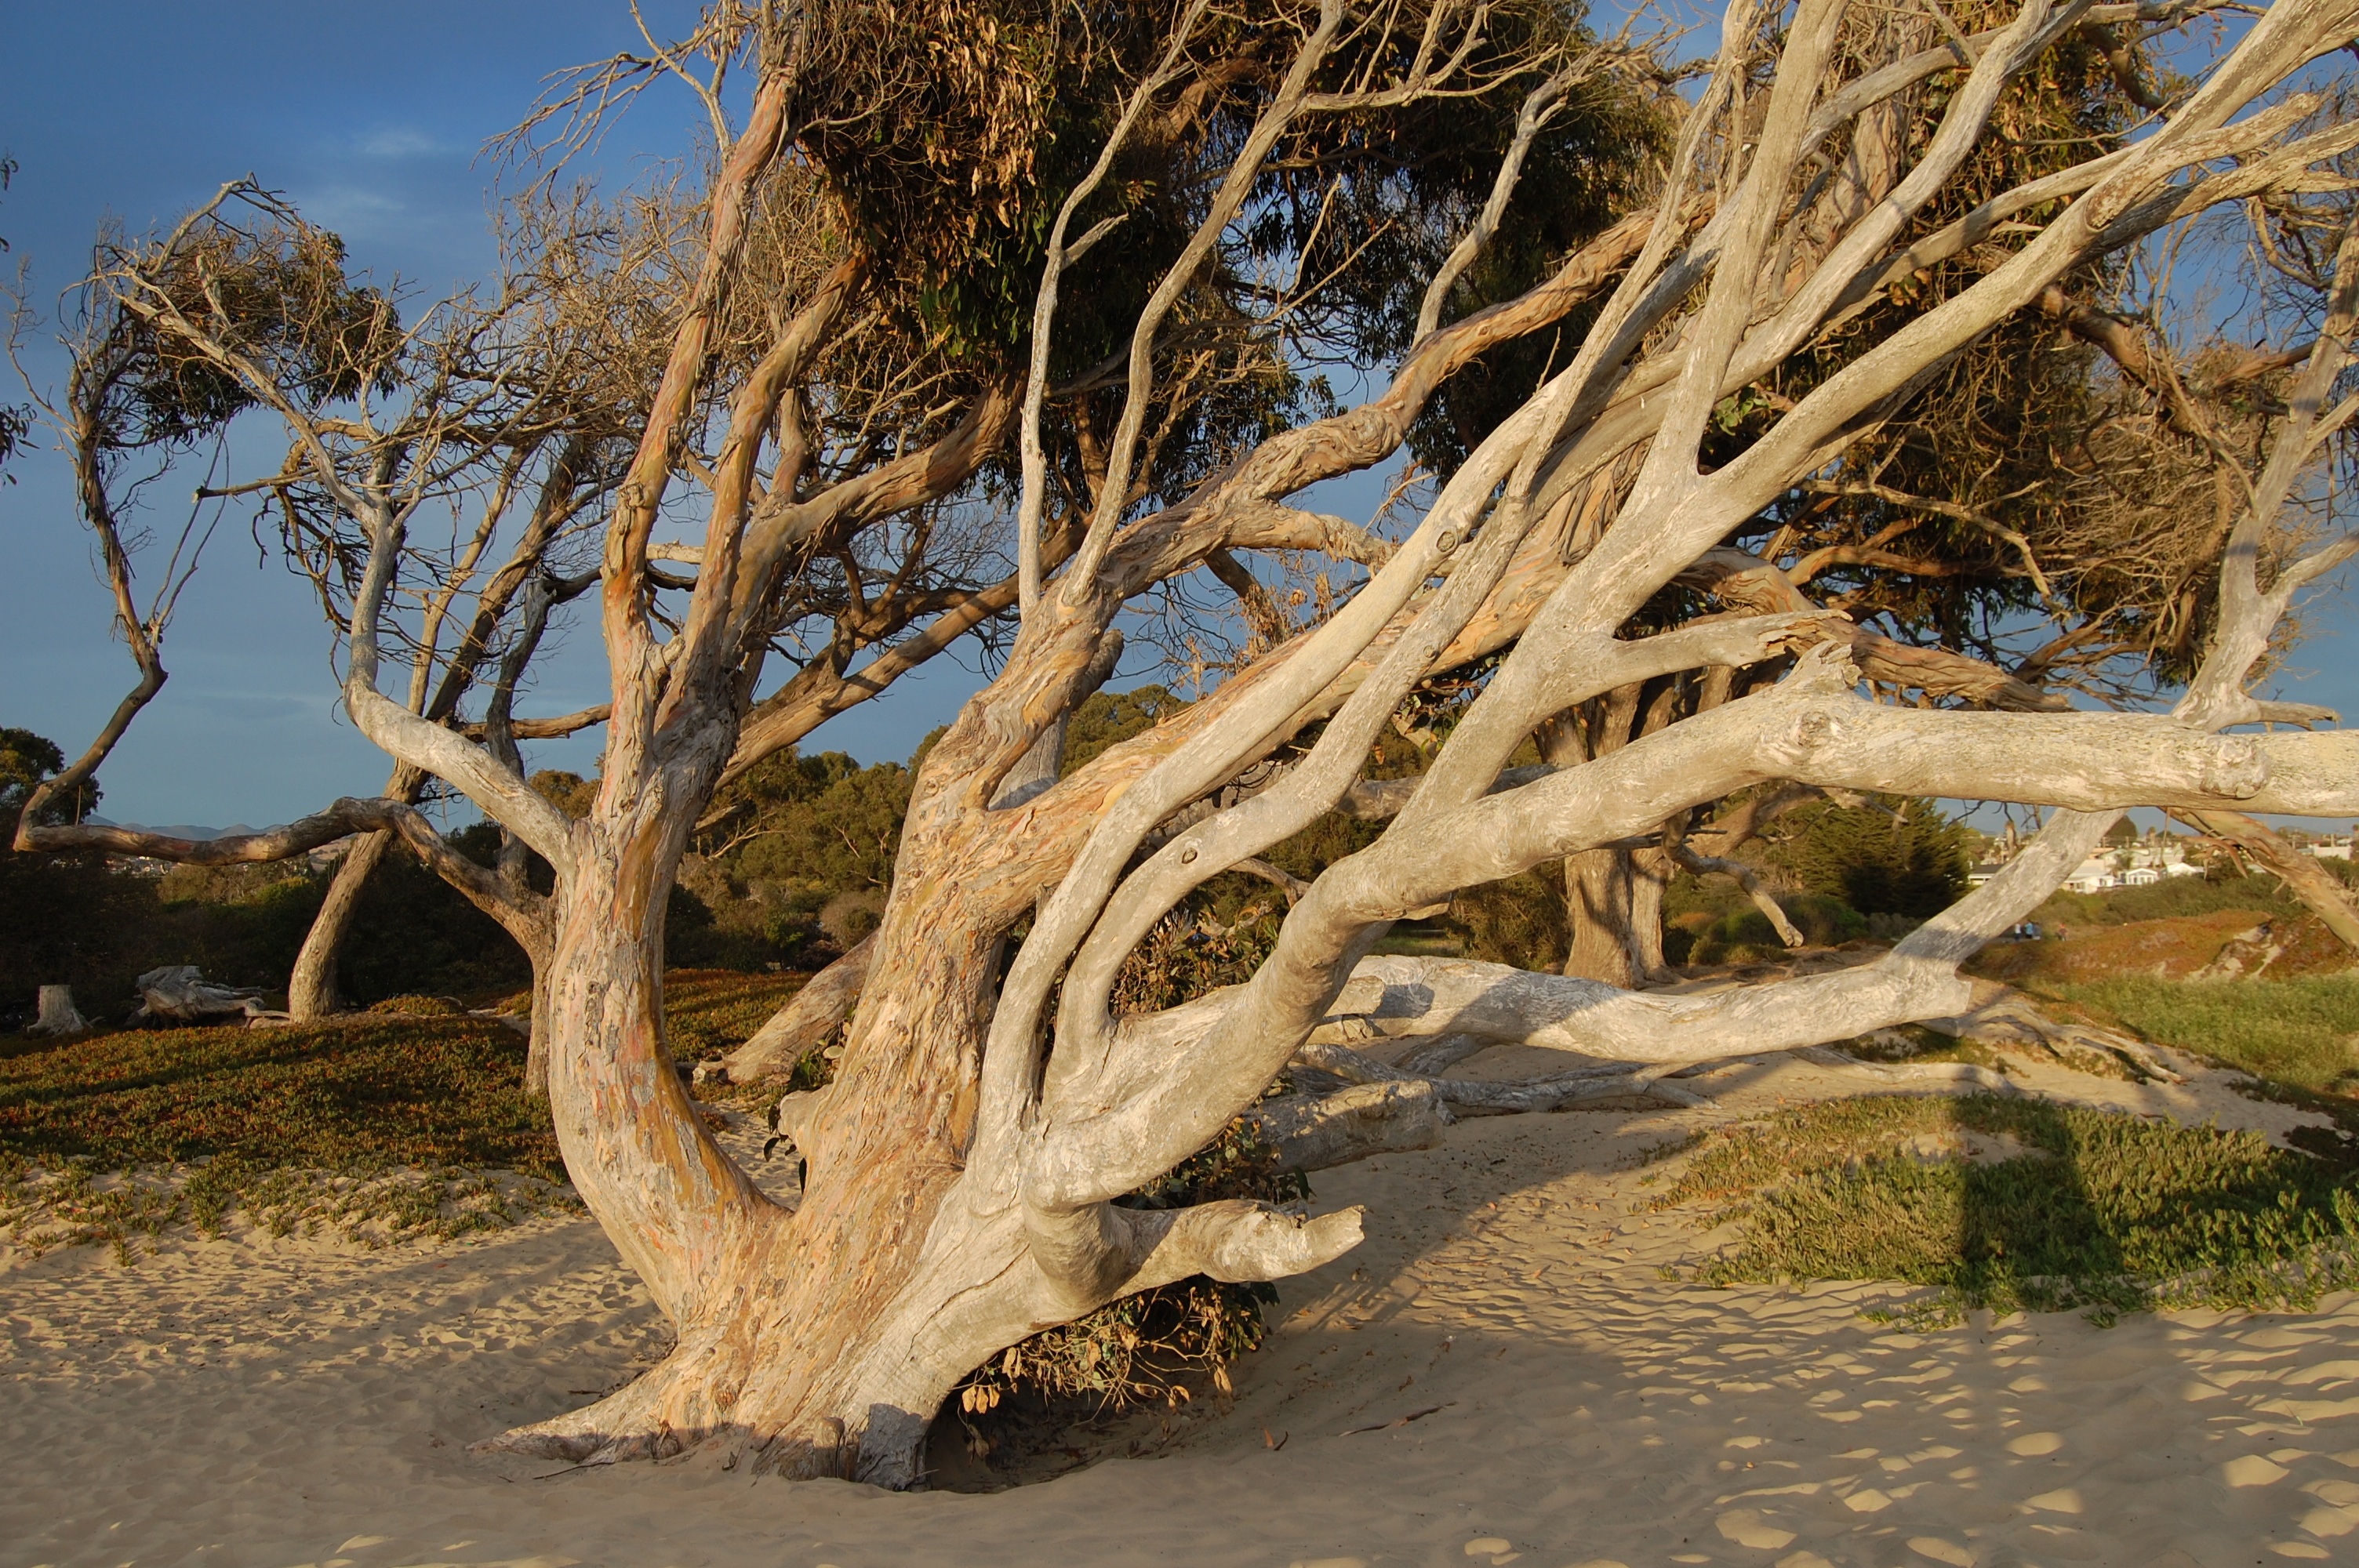
landscape, coast, tree, branch, light, plant, wood, sunset, flower, wind, trunk, botany, blue, flora, california, root, flowering plant, woody plant, land plant, arecales, palm family